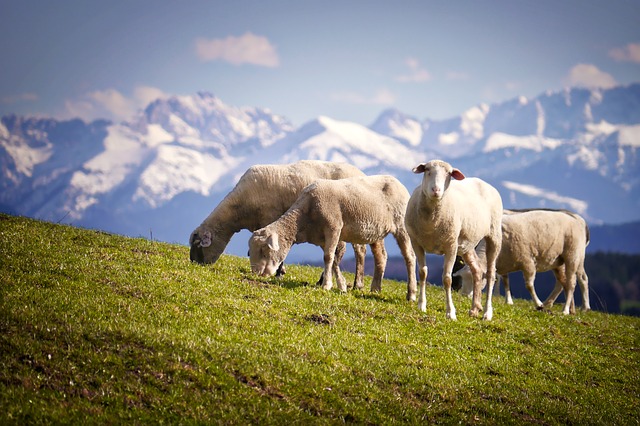
Label: pecora